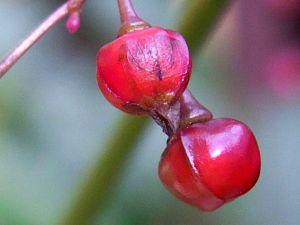
Talinum paniculatum est une plante vivace de la famille des Talinaceae, originaire d'Amérique, qui forme un buisson à racine tubéreuse.